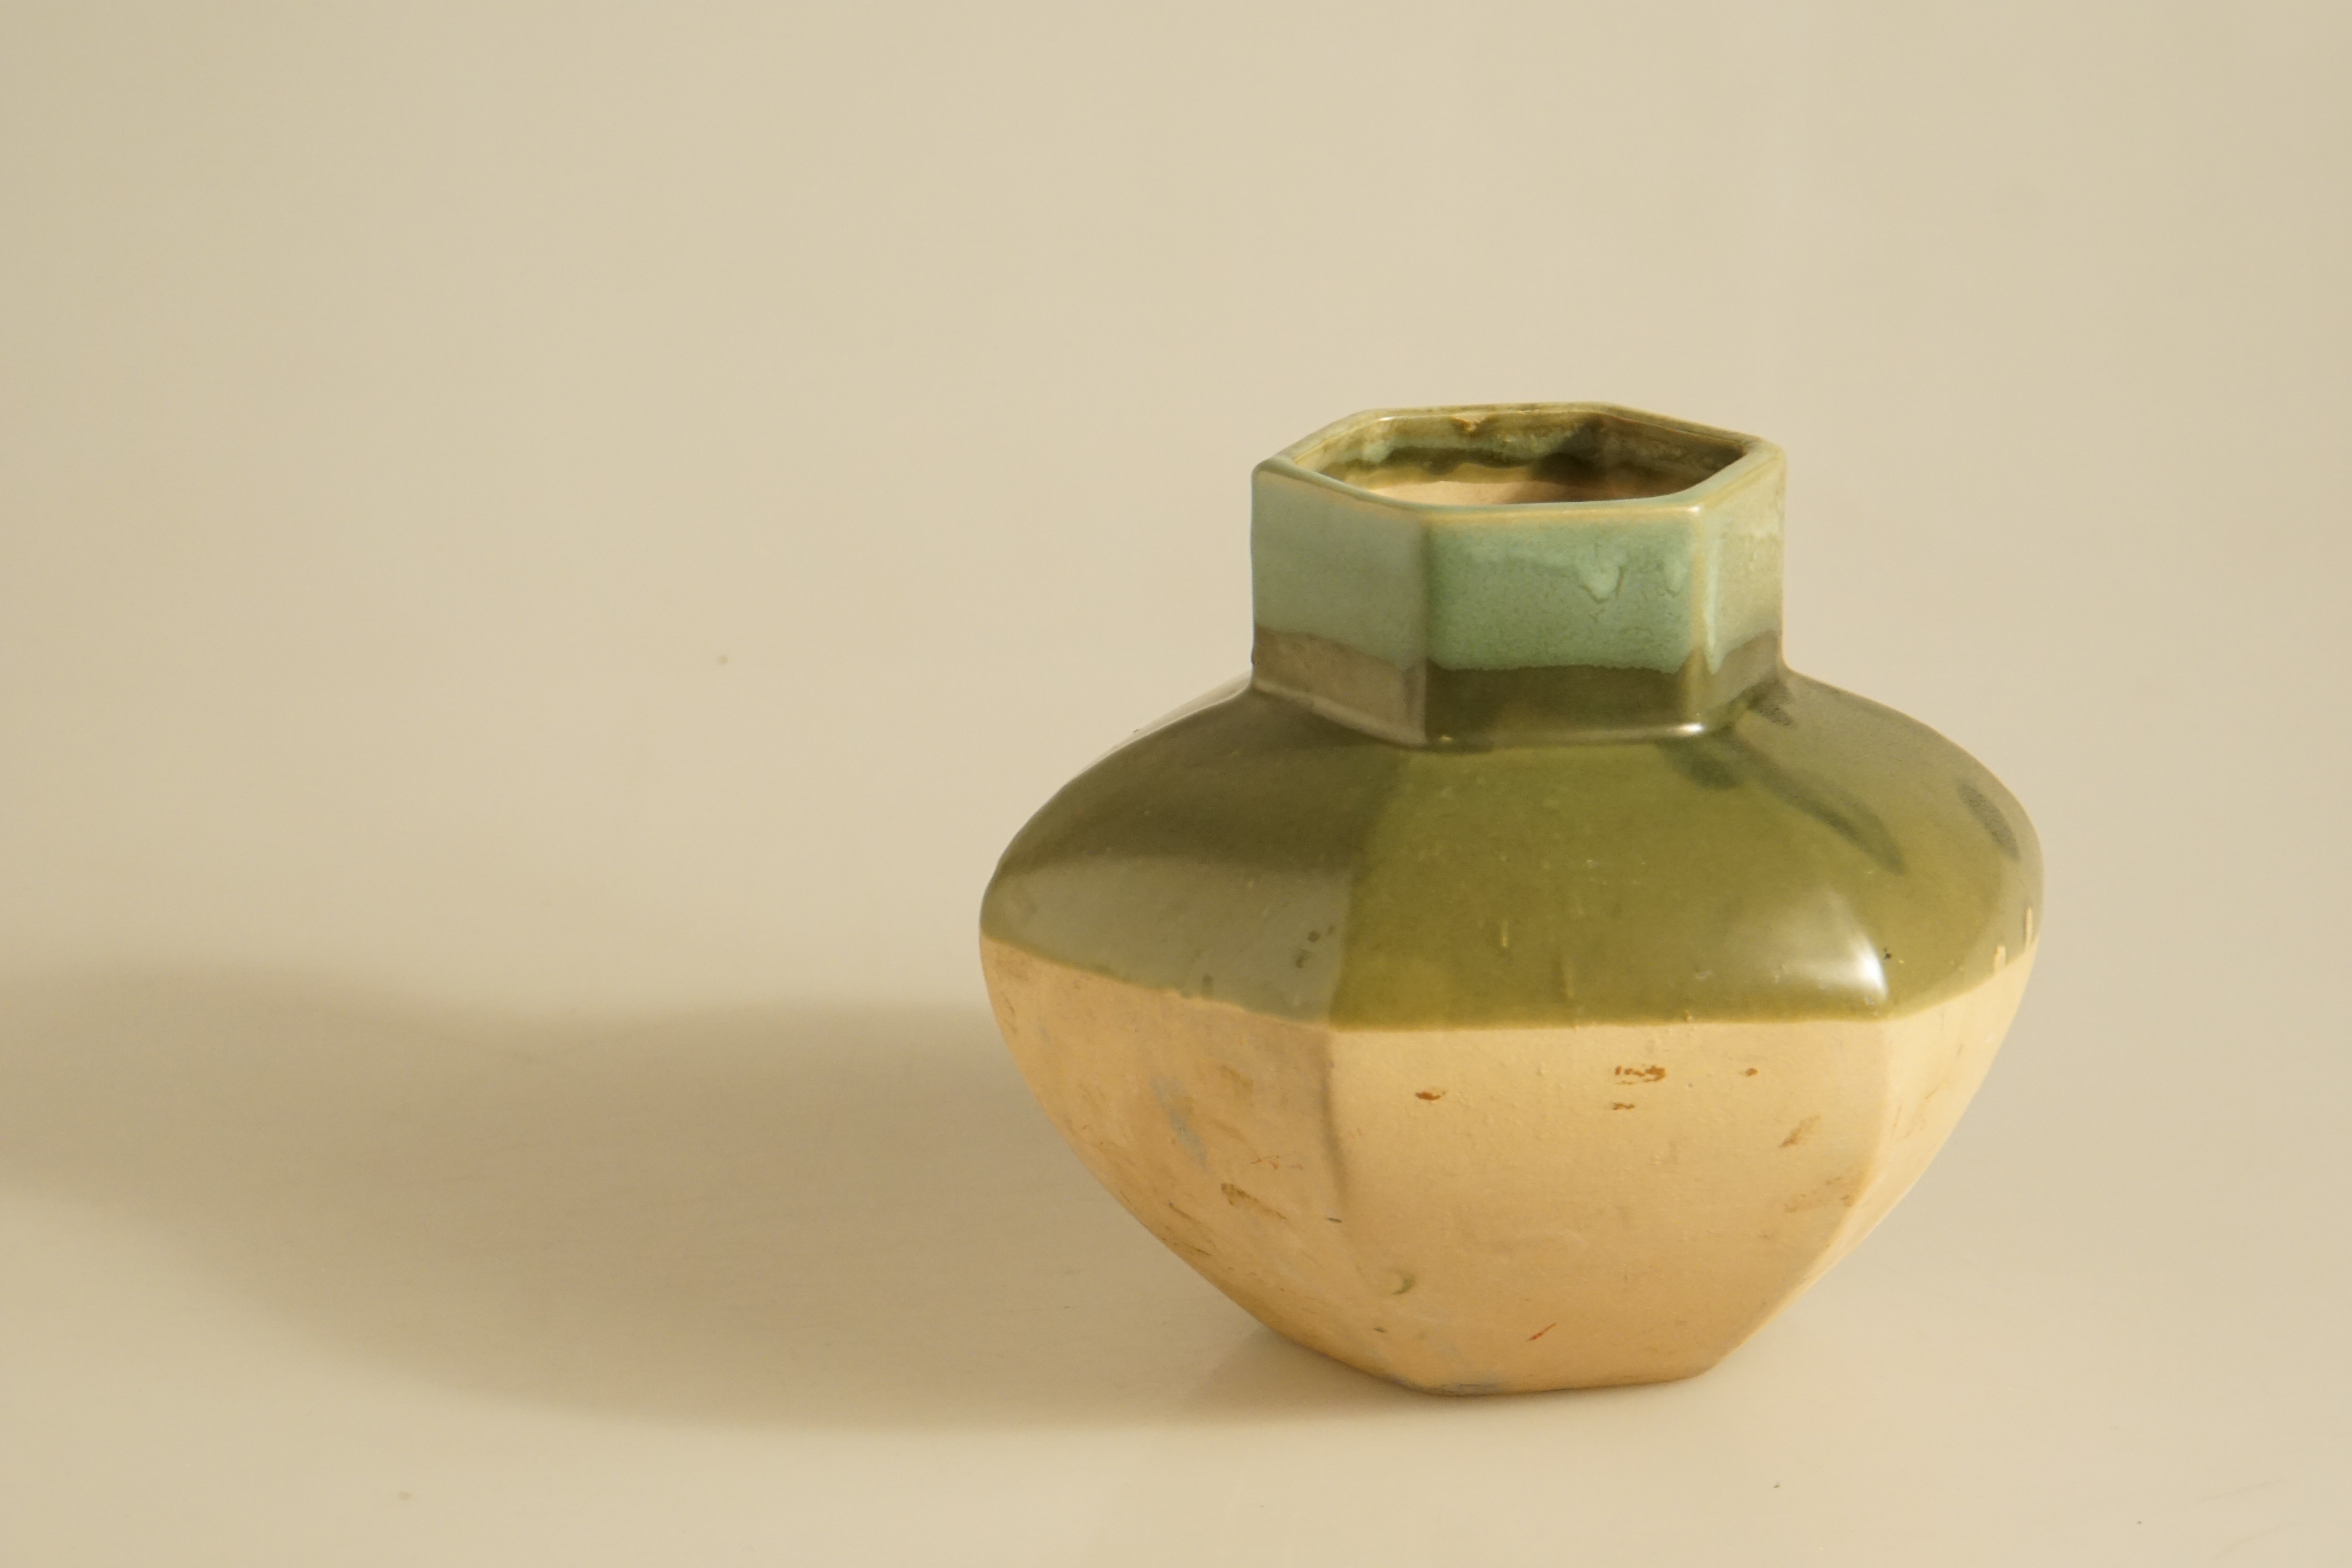
photography, jar, vase, produce, ceramic, pottery, lighting, decor, still life, art, brass, porcelain, urn